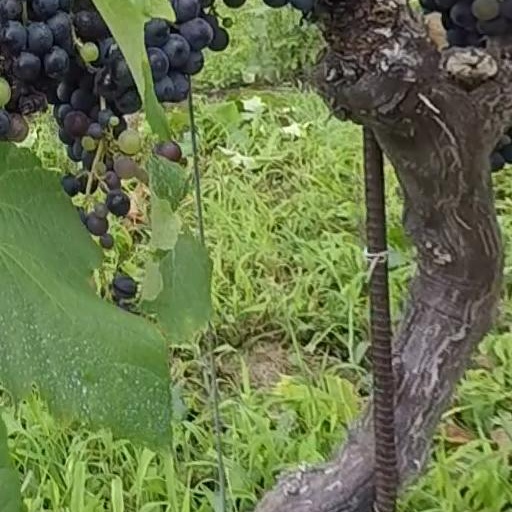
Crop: grape